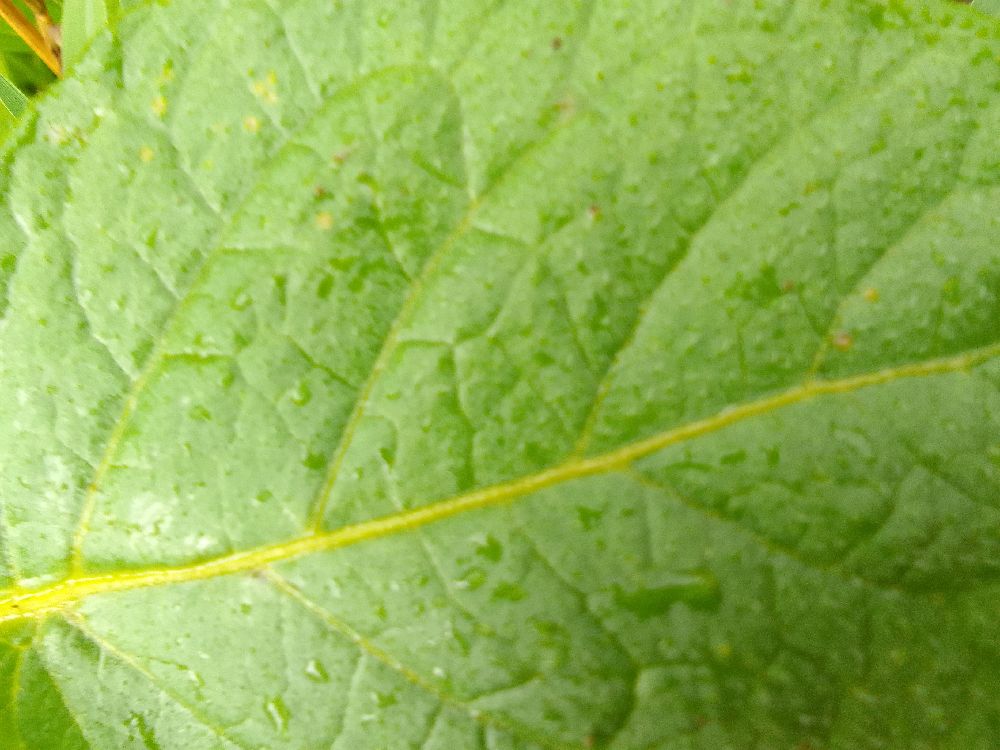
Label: Healthy